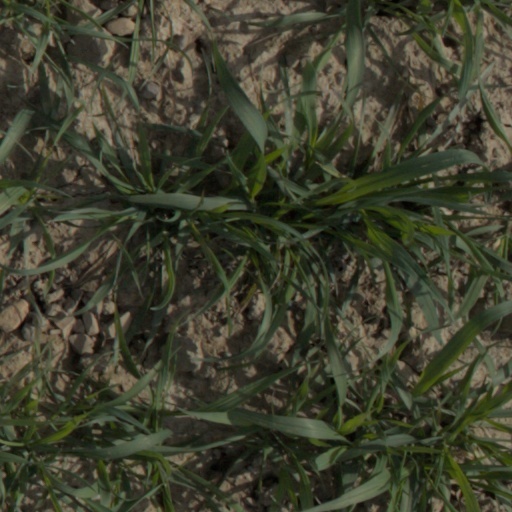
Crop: wheat